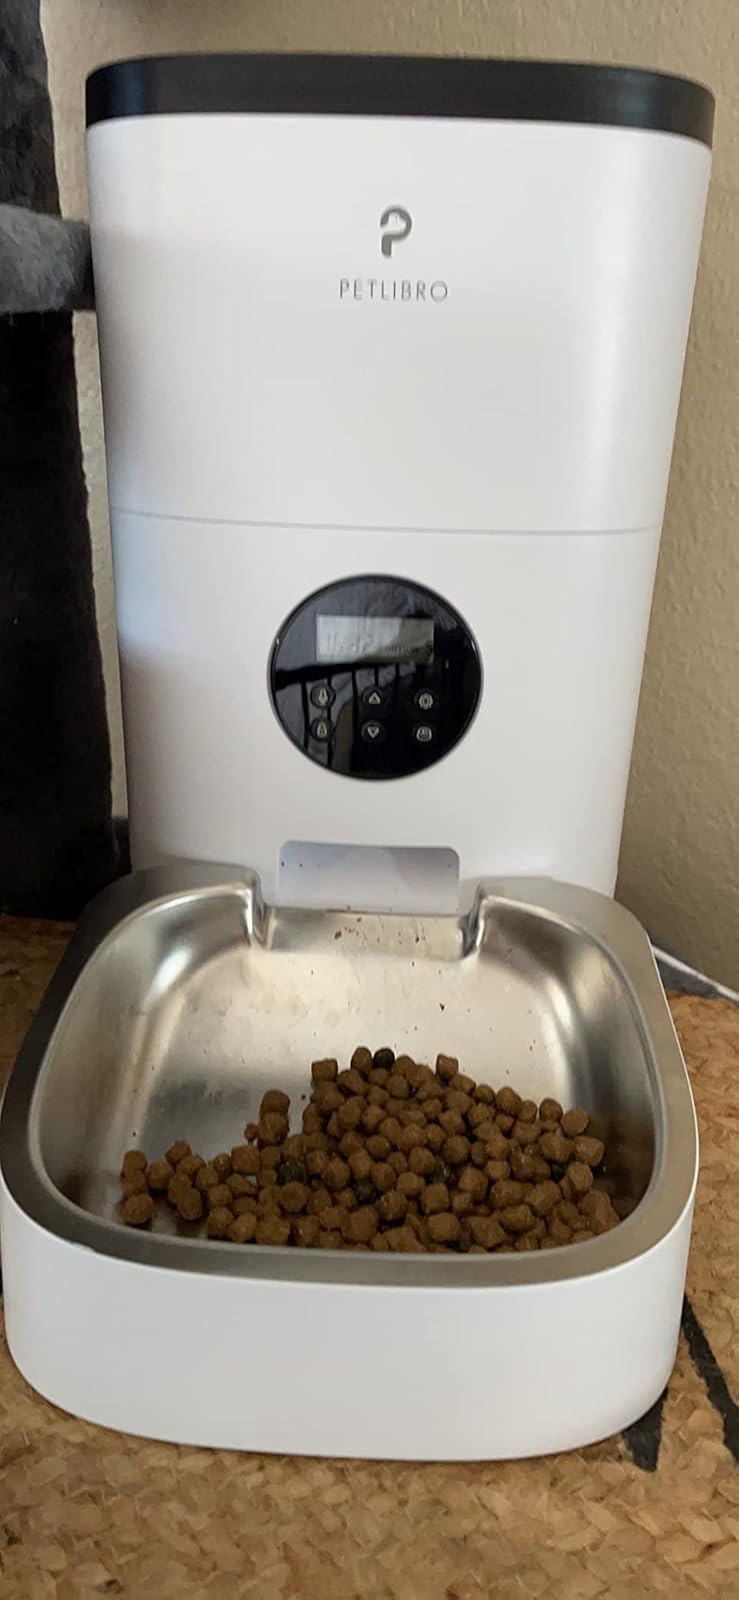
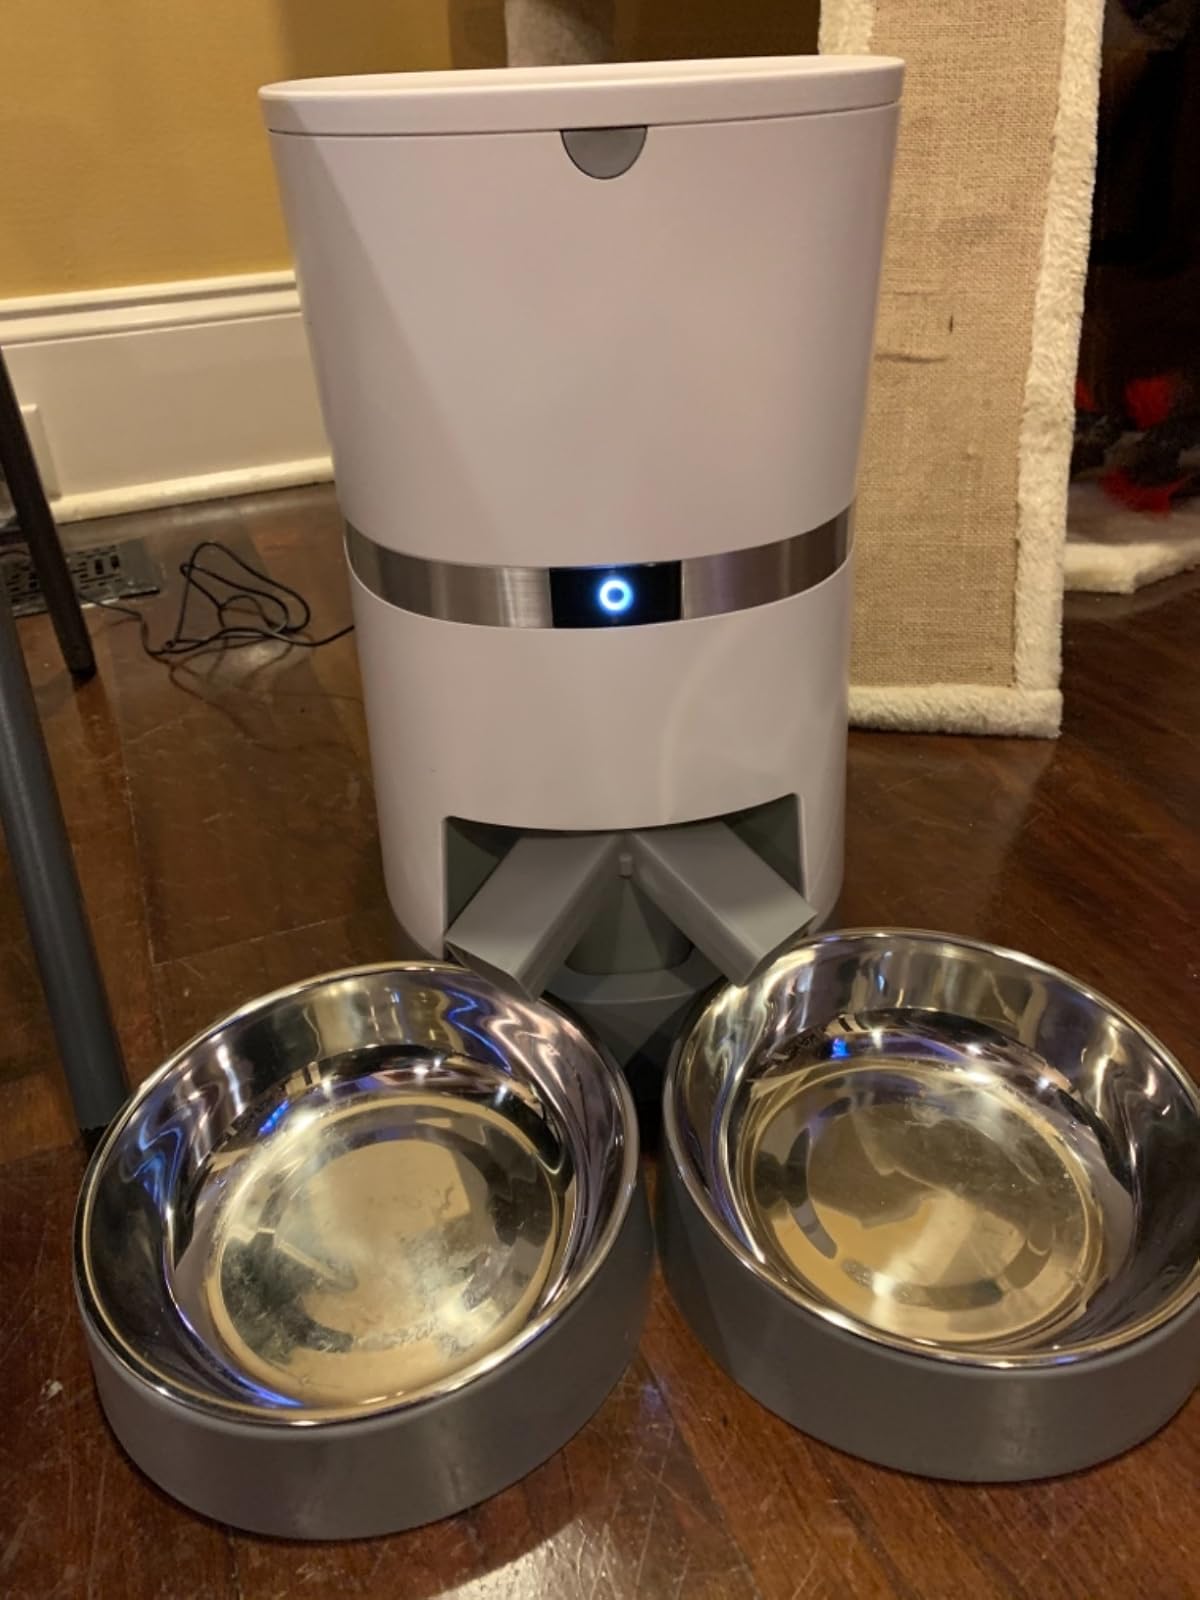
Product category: items_feeder
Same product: no